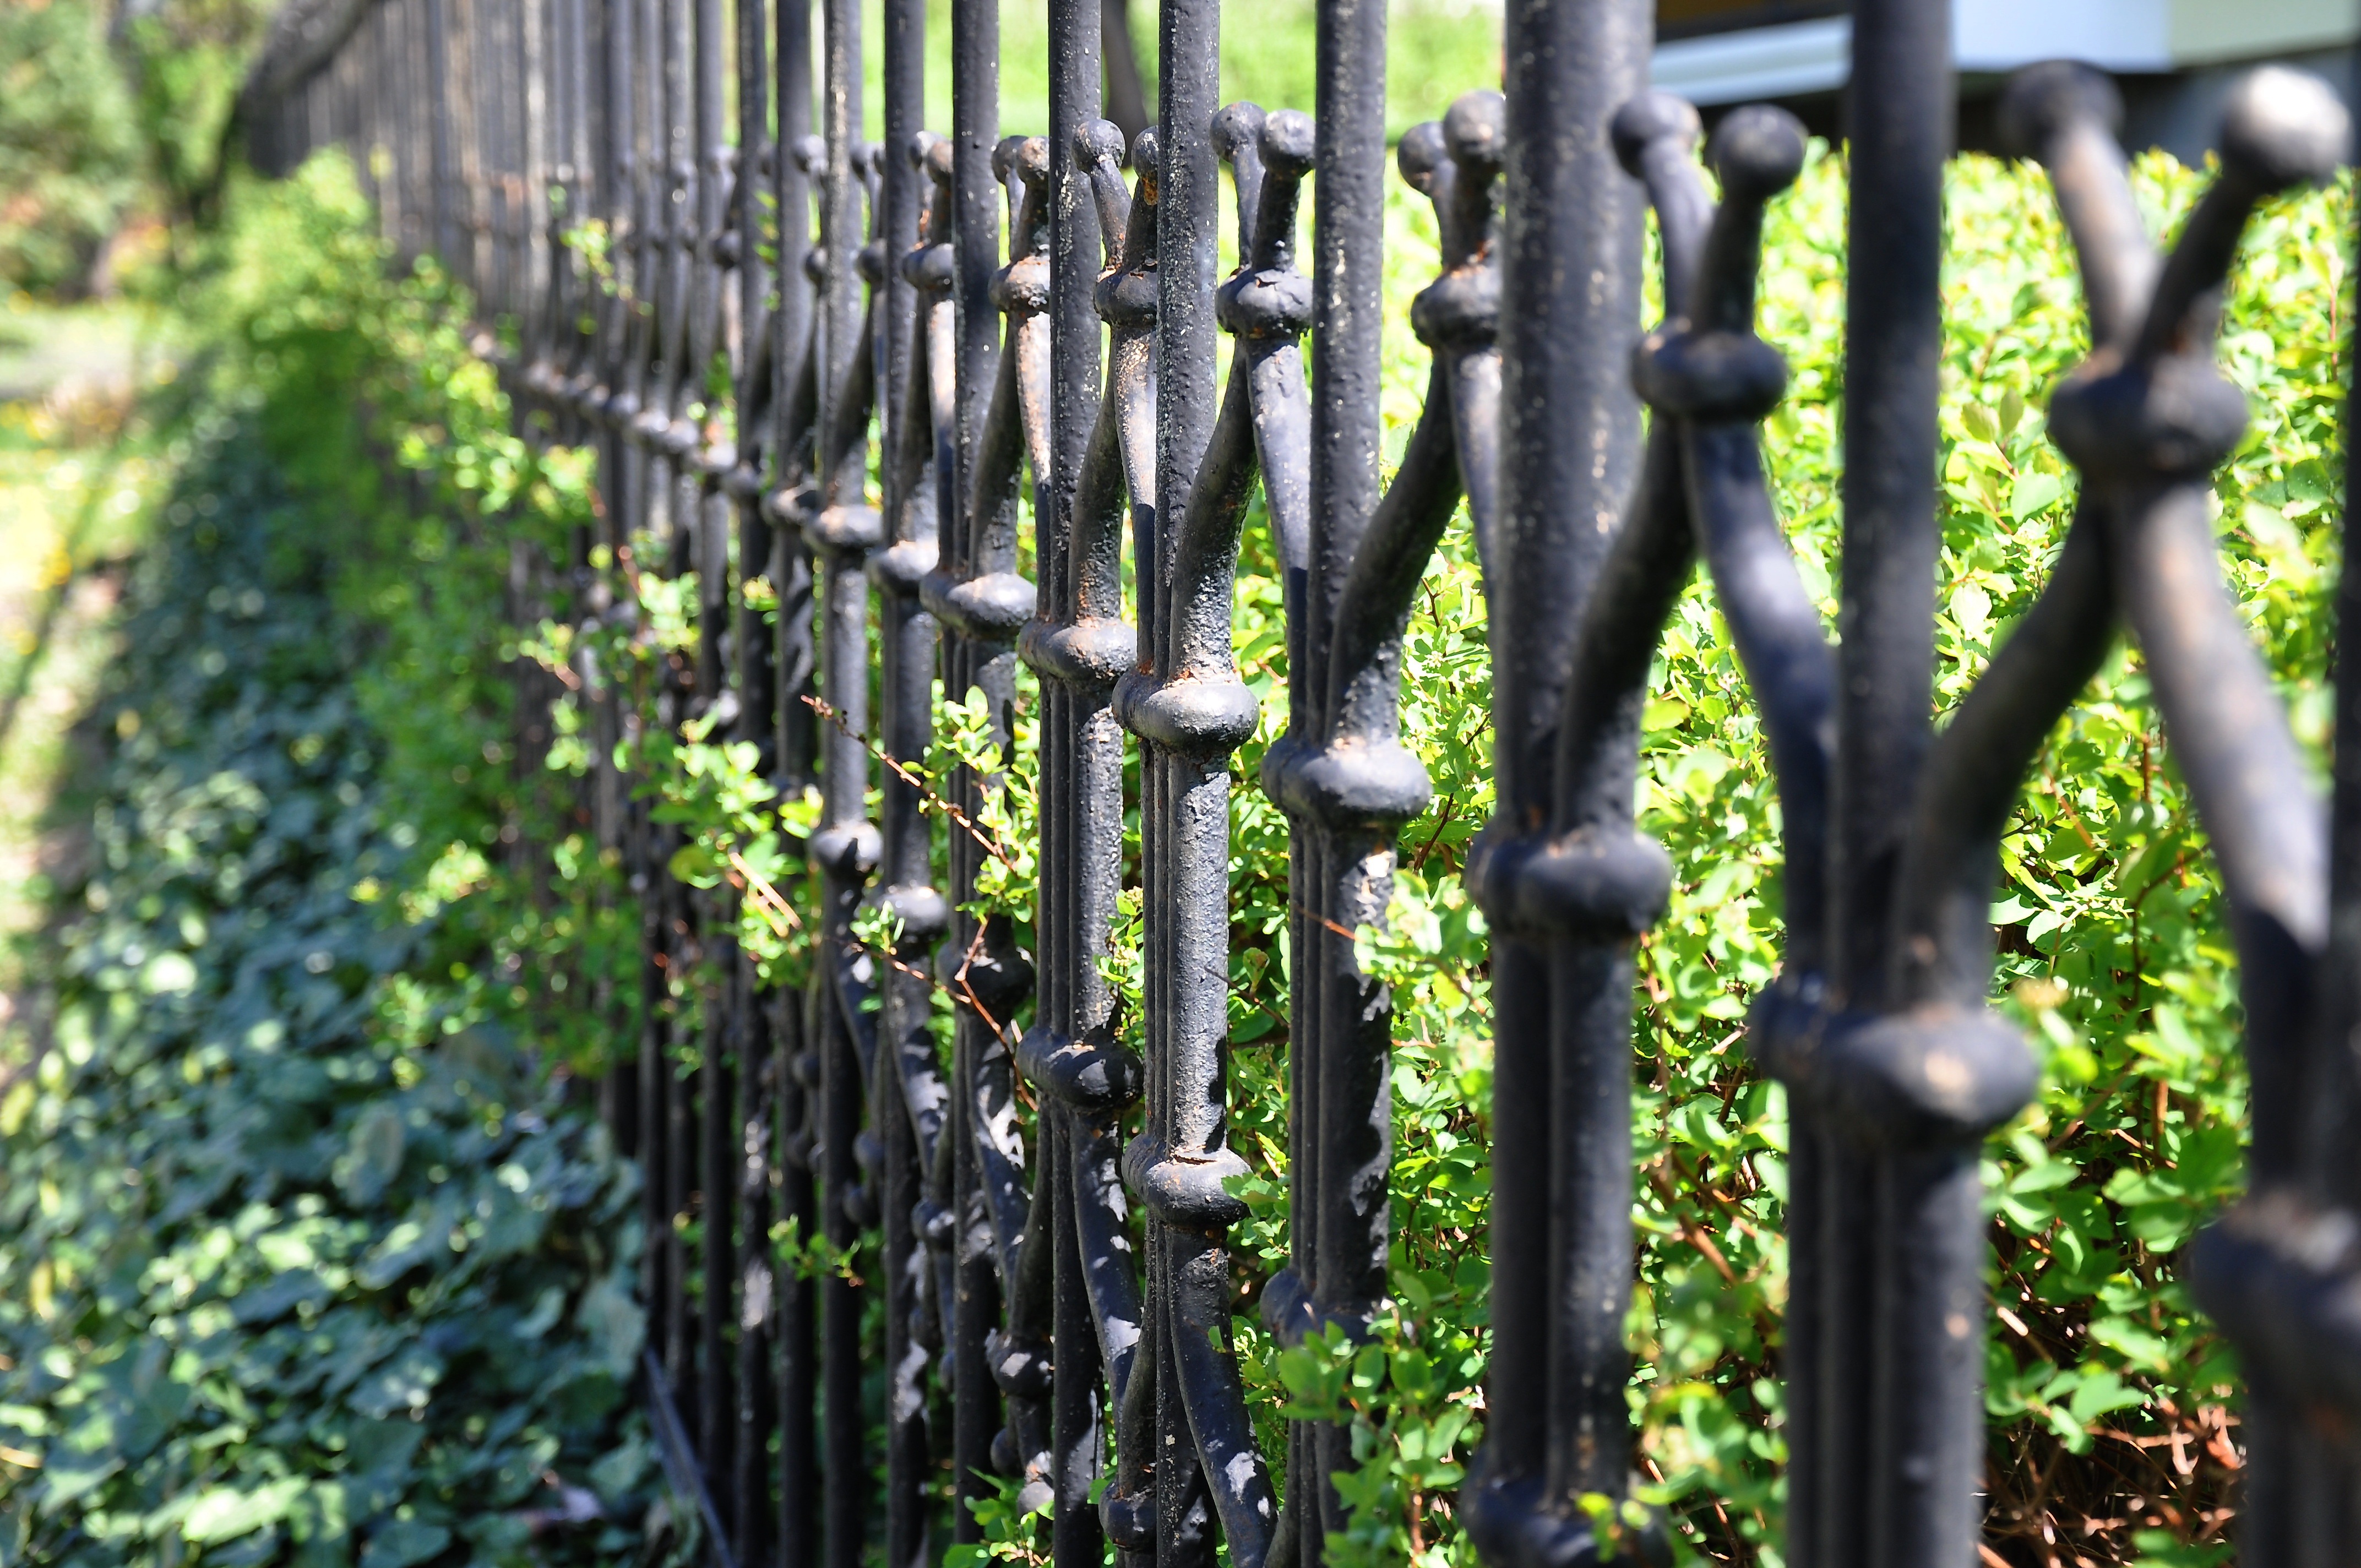
tree, forest, grass, branch, fence, plant, leaf, flower, line, green, macro, botany, garden, shrub, woodland, wrought iron, woody plant, outdoor structure, home fencing